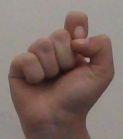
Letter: fa